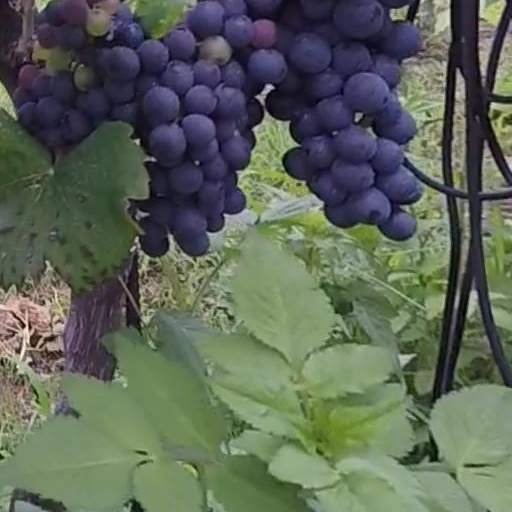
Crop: grape